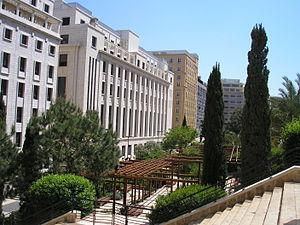
Auteur
Beyrouth est la capitale du Liban et la ville la plus importante du pays. C'est une métropole qui comptait environ 360 000 habitants en 2011. L'agglomération urbaine comporte entre 1,8 et 2 millions d'habitants, soit près de 50 % de la population du pays. La ville forme le gouvernorat de Beyrouth, le seul qui ne soit pas divisé en districts. Elle abrite le siège du gouvernement. Bien qu'il soit fréquent de parler de Beyrouth pour désigner la ville et ses banlieues, il n'existe pas de telle entité officielle, plusieurs administrations définissant seulement, à des fins d'études, une Région métropolitaine de Beyrouth.
Le centre-ville de Beyrouth, appelé en anglais le Beirut Central District ou downtown Beirut, constitue le pôle commercial et financier de Beyrouth. C'est aussi surtout le cœur historique de la ville, située à la croisée des quartiers à majorité chrétienne à l'Est, du quartier à majorité chiite de Bachoura, des quartiers sunnites à l'Ouest, de Wadi Abou Jamil, un quartier autrefois juif. Le centre-ville de Beyrouth reste un centre animé, tant sur le plan culturel qu'artistique.